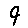
Label: 9